The Hobbit

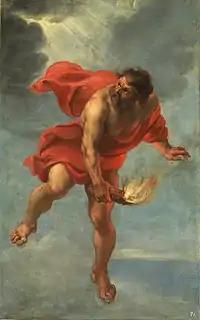
Bilbo's role as burglar places him in the trickster tradition of figures like Prometheus who stole fire from the gods. Painting by Jan Cossiers, 1637

Once illustrations were approved for the book, Tolkien proposed colour plates as well. The publisher would not relent on this, so Tolkien pinned his hopes on the American edition to be published about six months later. Houghton Mifflin rewarded these hopes with the replacement of the frontispiece ("The Hill: Hobbiton-across-the Water") in colour and the addition of new colour plates: "Rivendell", "Bilbo Woke Up with the Early Sun in His Eyes", "Bilbo comes to the Huts of the Raft-elves" and "Conversation with Smaug", which features a dwarvish curse written in Tolkien's invented script Tengwar, and signed with two "þ" ("Th") runes. The additional illustrations proved so appealing that George Allen & Unwin adopted the colour plates as well for their second printing, with exception of "Bilbo Woke Up with the Early Sun in His Eyes".